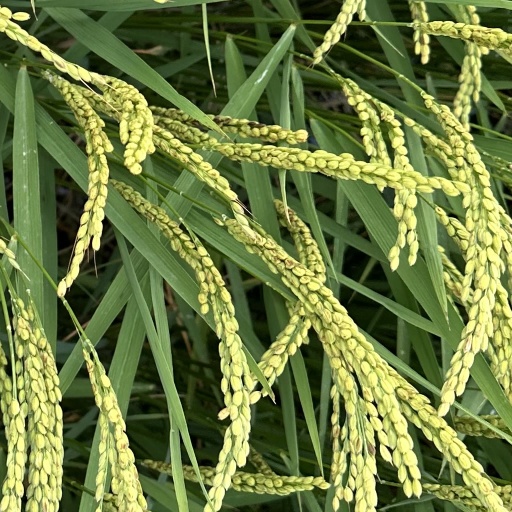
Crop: rice